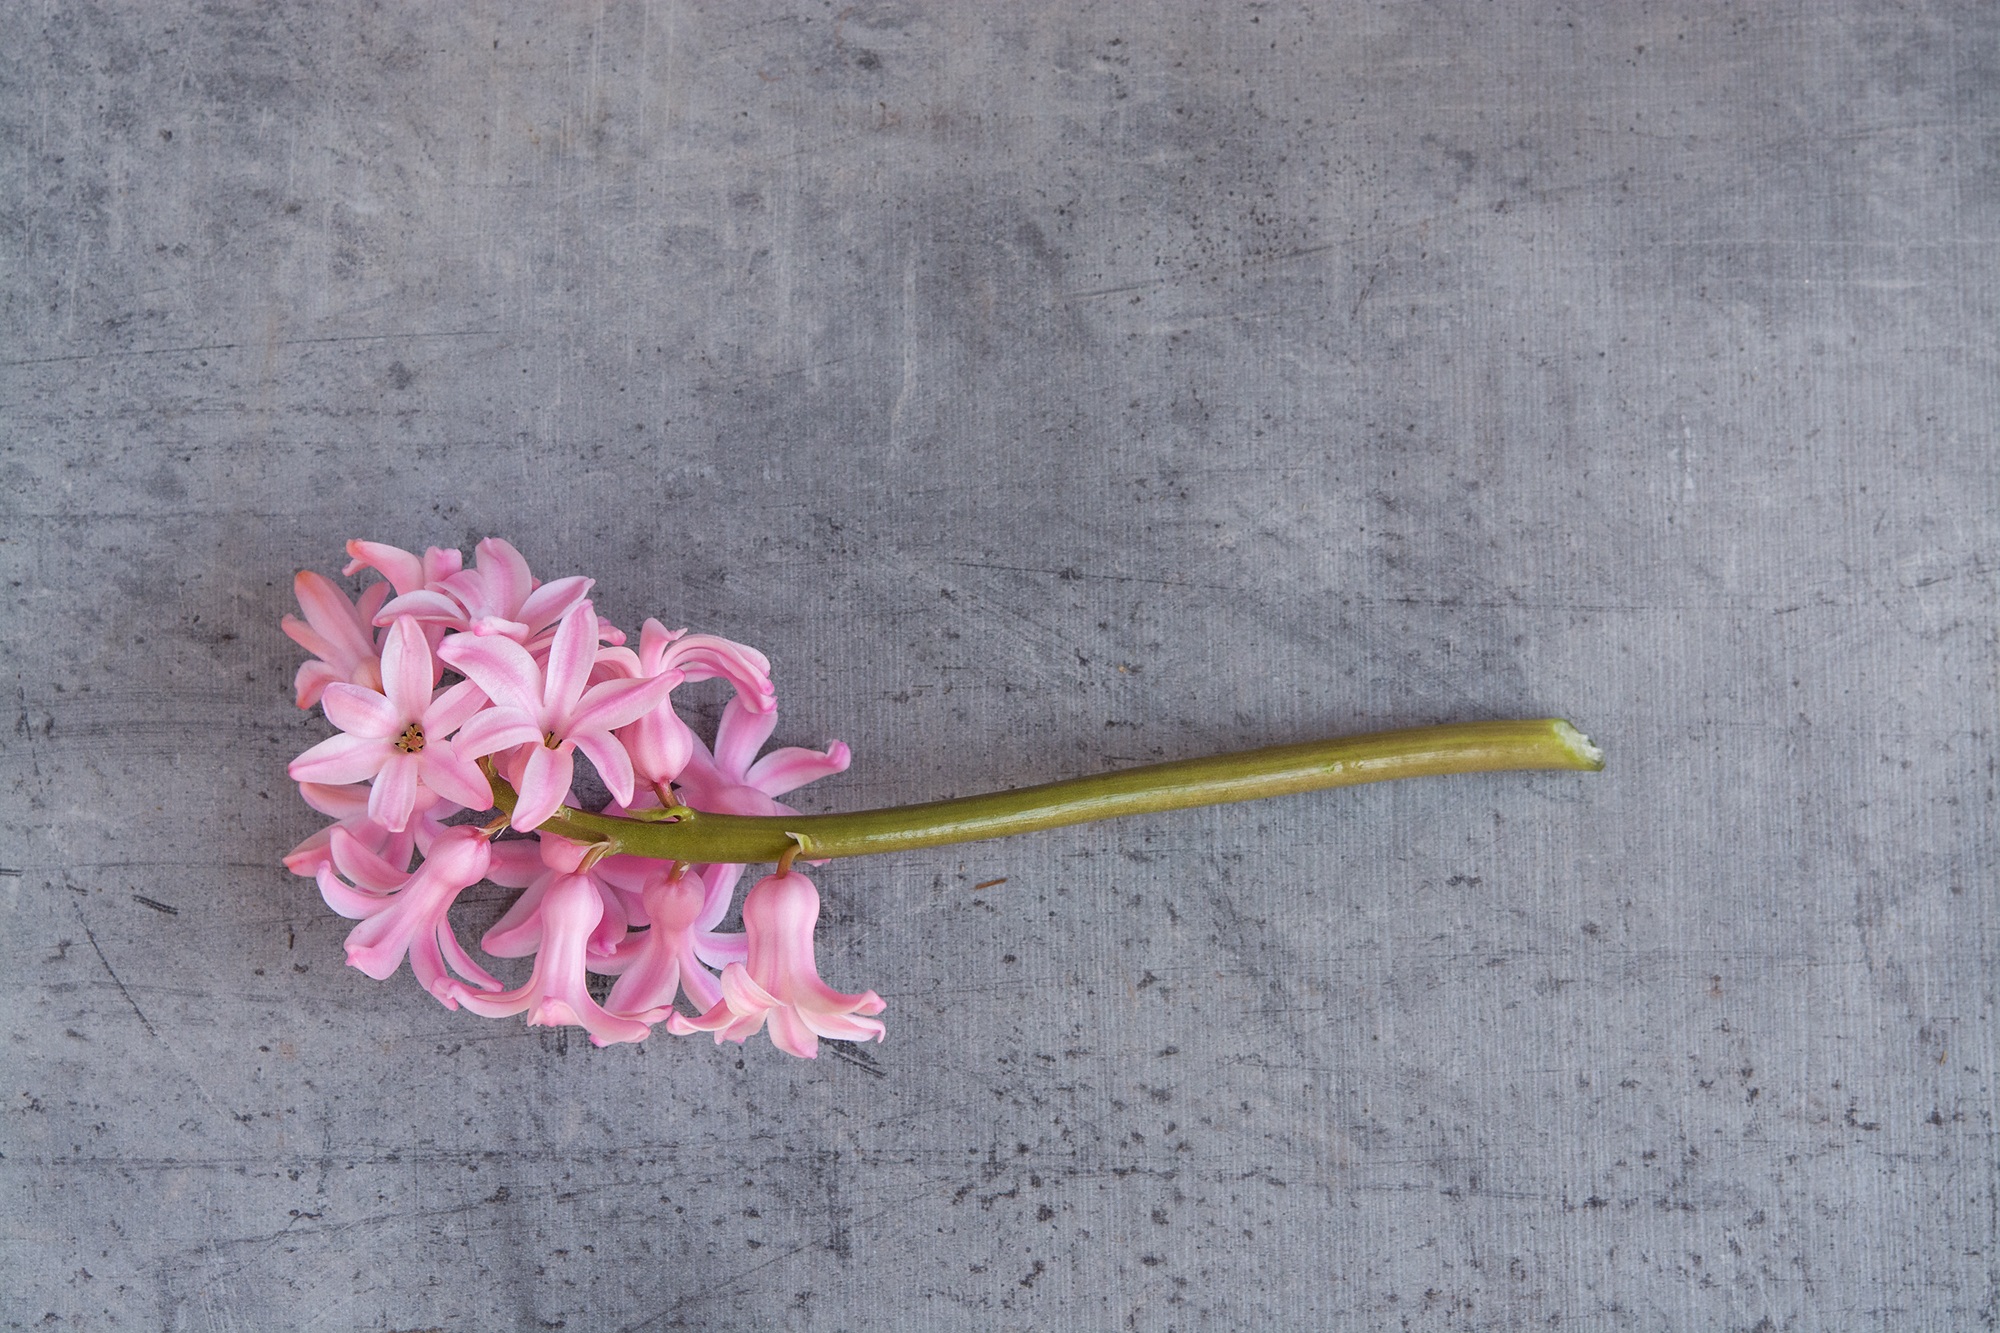
flower, pink, close, still life, flowers, negative space, hyacinth, spring flower, pink flower, text freedom, pink flowers, schnittblume, flowers photography, design space, free space